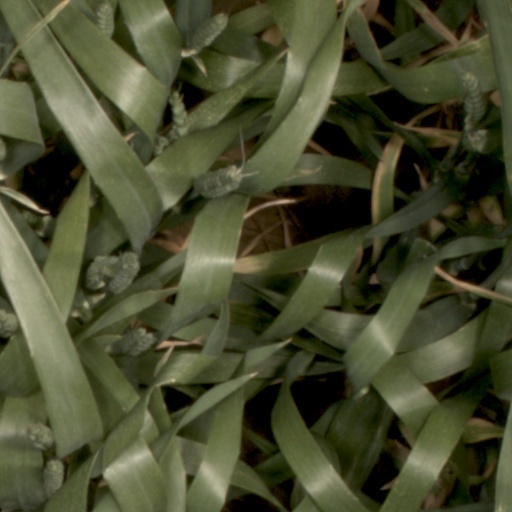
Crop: wheat